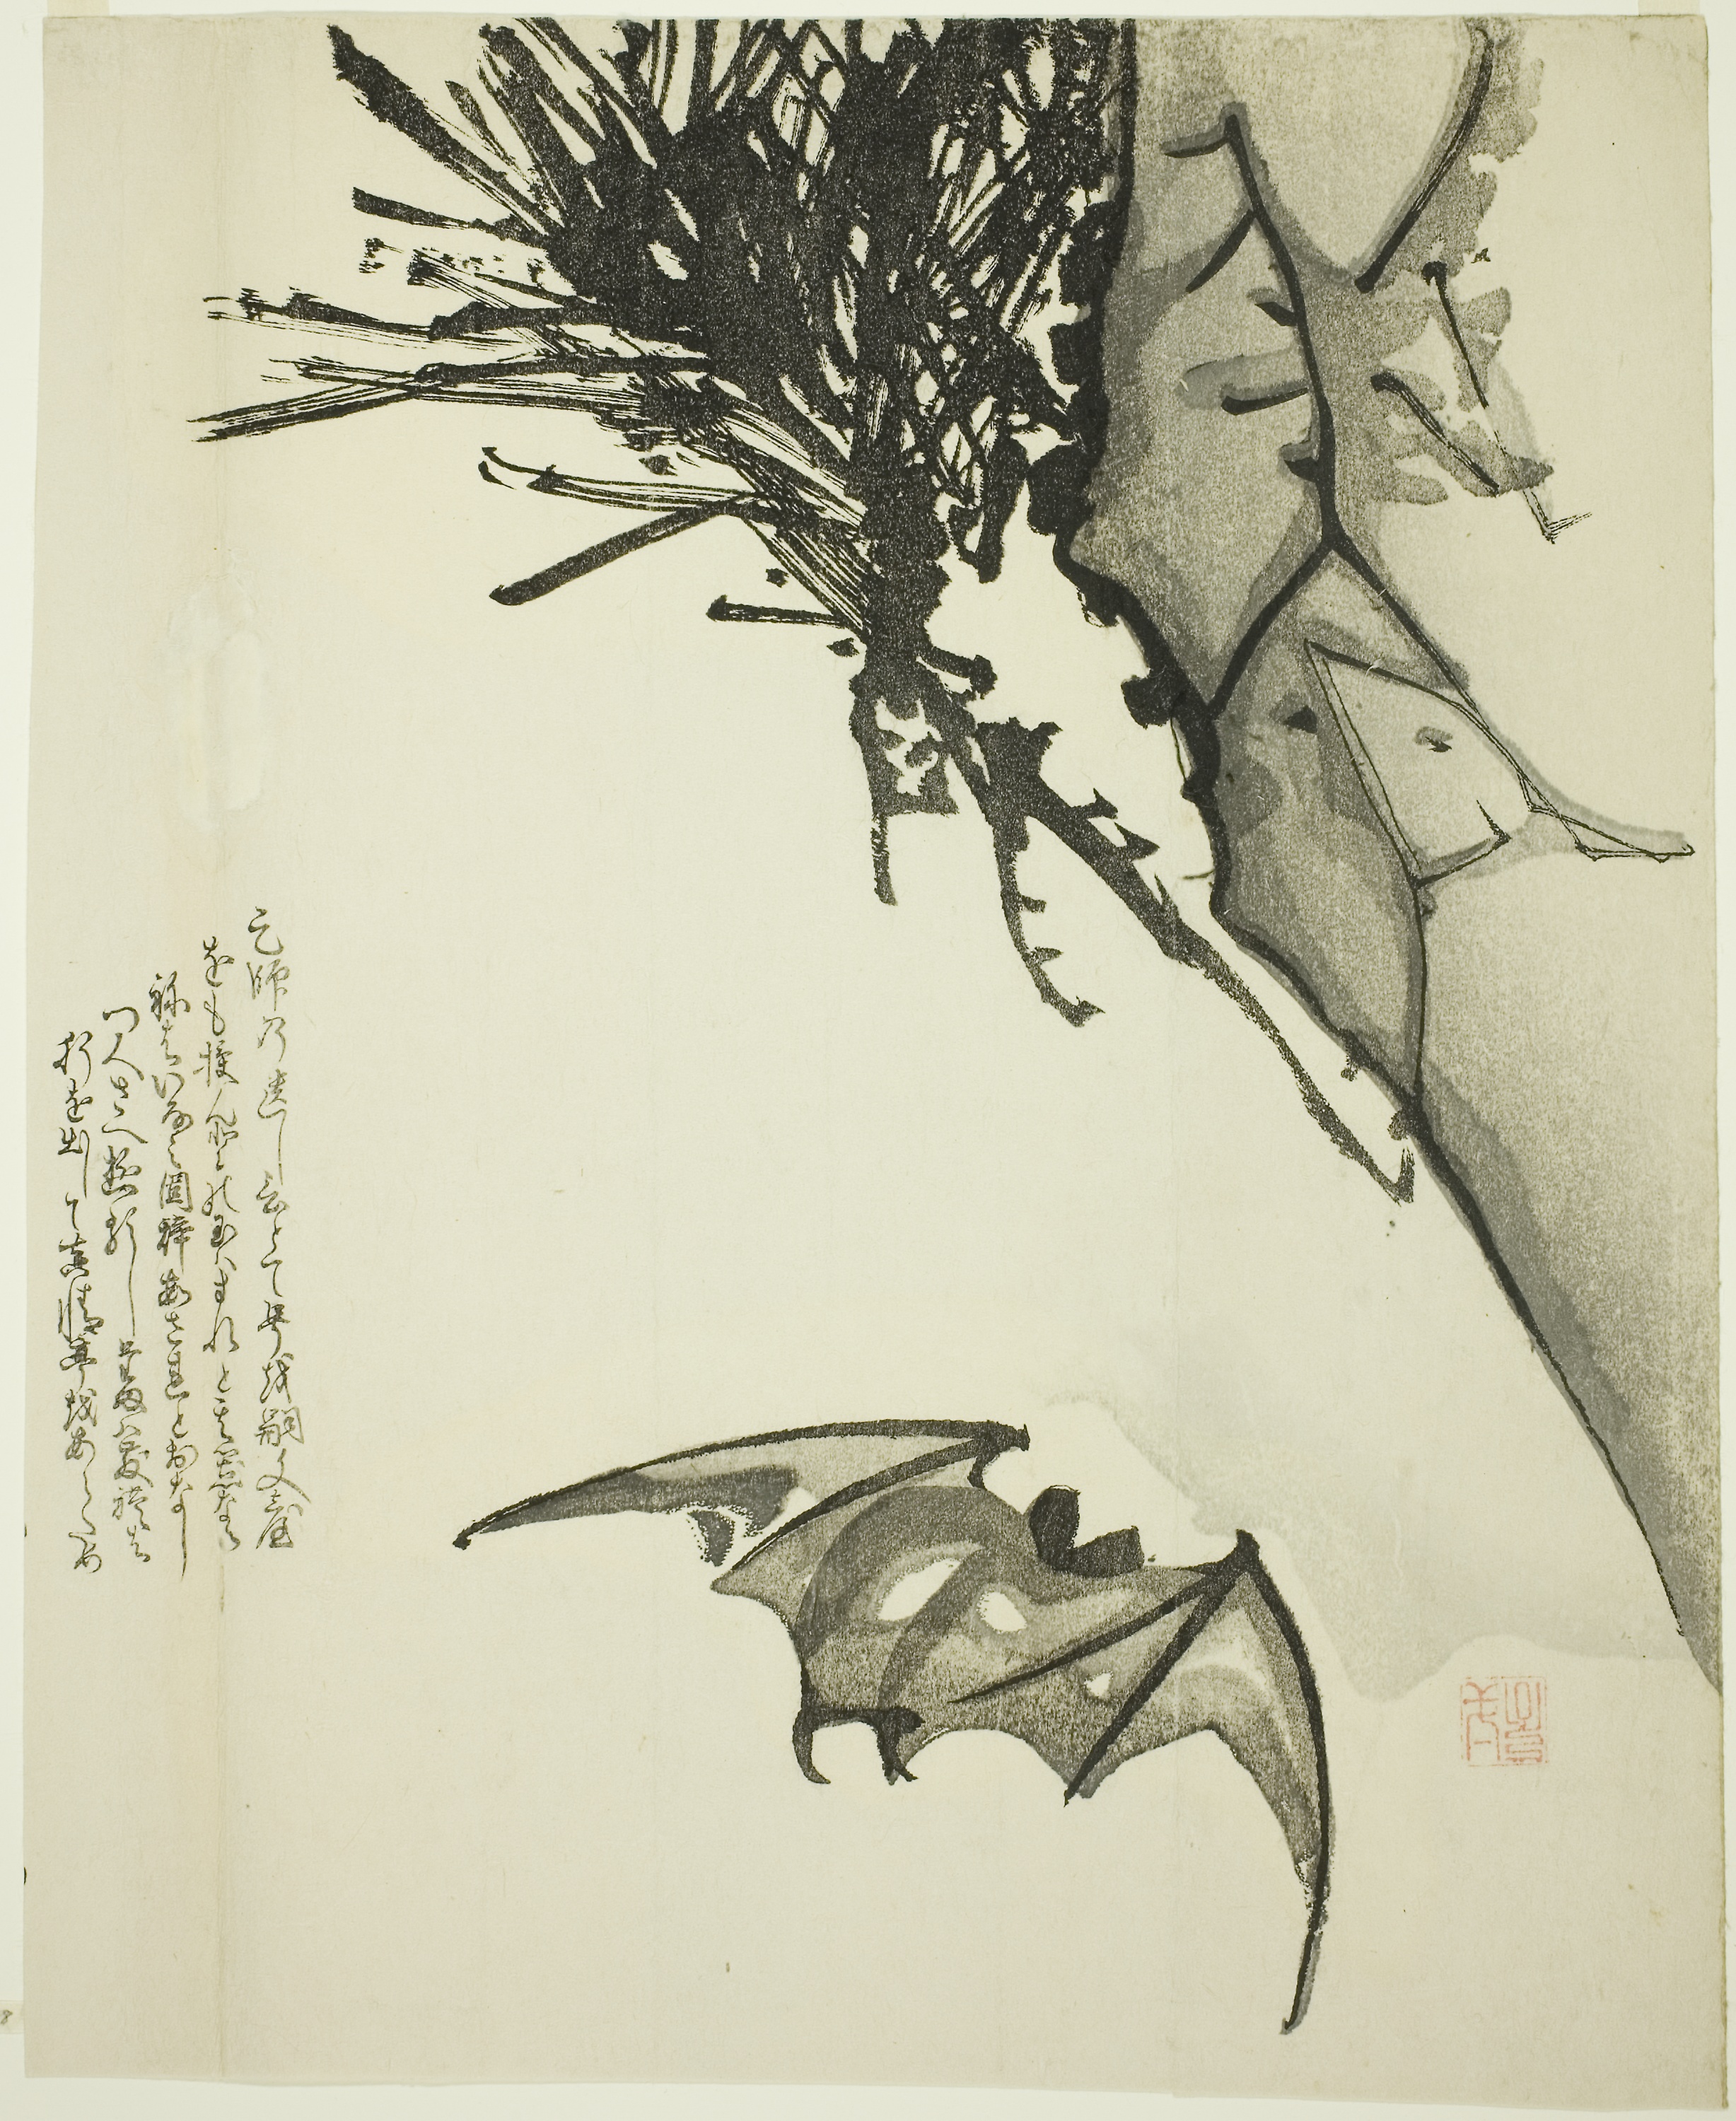
fauna, drawing, art, organism, black and white, sketch, artwork, tree, illustration, branch, twig, bat, font, printmaking, plant